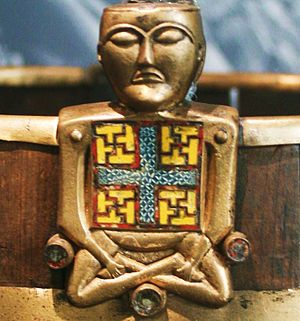
Osebergskibet / Billedgalleri
Osebergskibet er et norsk vikingeskib. Det er hovedsageligt af eg, der er høvlet. Skibet blev fundet i 1903 i en høj i Slagen ved Oslofjordens munding. Det blev udgravet i foråret 1904. Skibet var usædvanligt velbevaret, fordi det ved gravsætningen var indkapslet i blåler og hermetisk lukket. Skibet er en fornem kvindes grav. Skibet er årrings-bestemt til at være fra omkring 820. Skibstømmeret er fra ege i Vestfold. Arkæobotaniske undersøgelser af den tørv, gravhøjen bestod af, tidsfæster begravelsen til august – september år 834. Skibet er udstillet i Vikingeskibsmuseet på Bygdøy i Oslo.